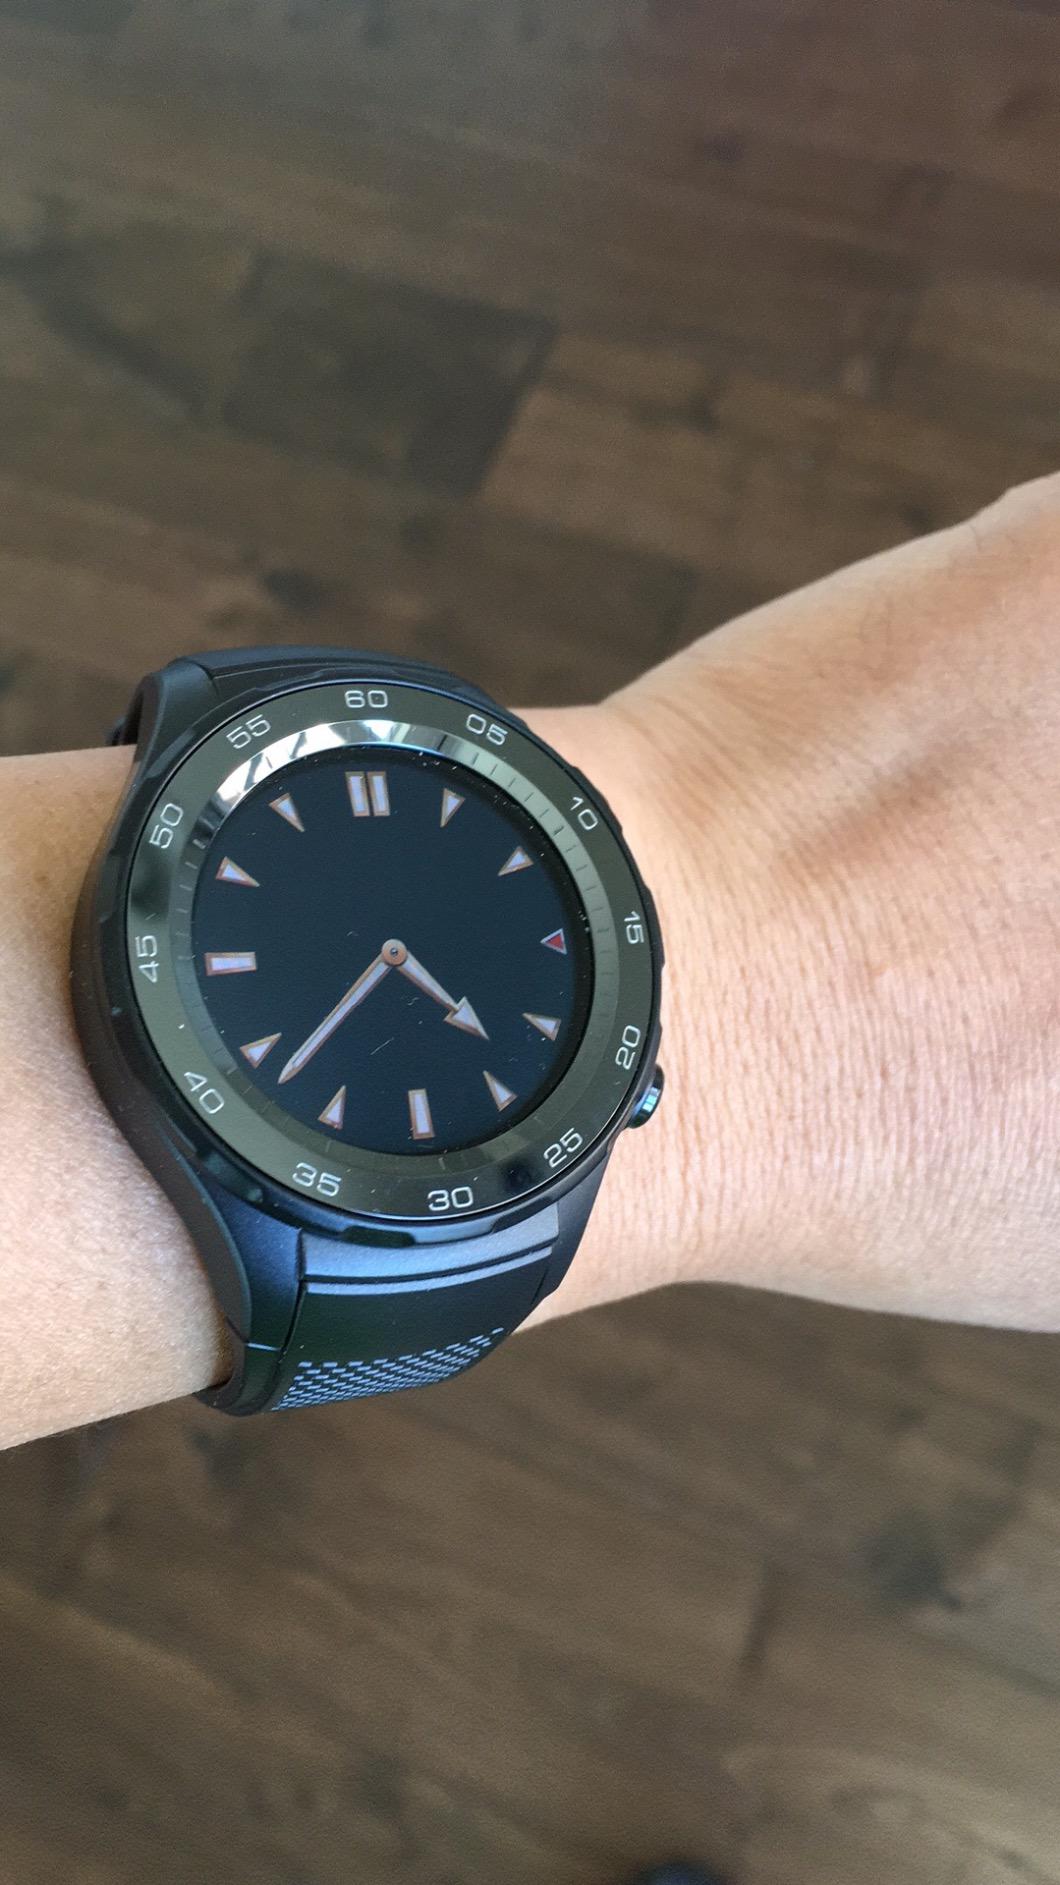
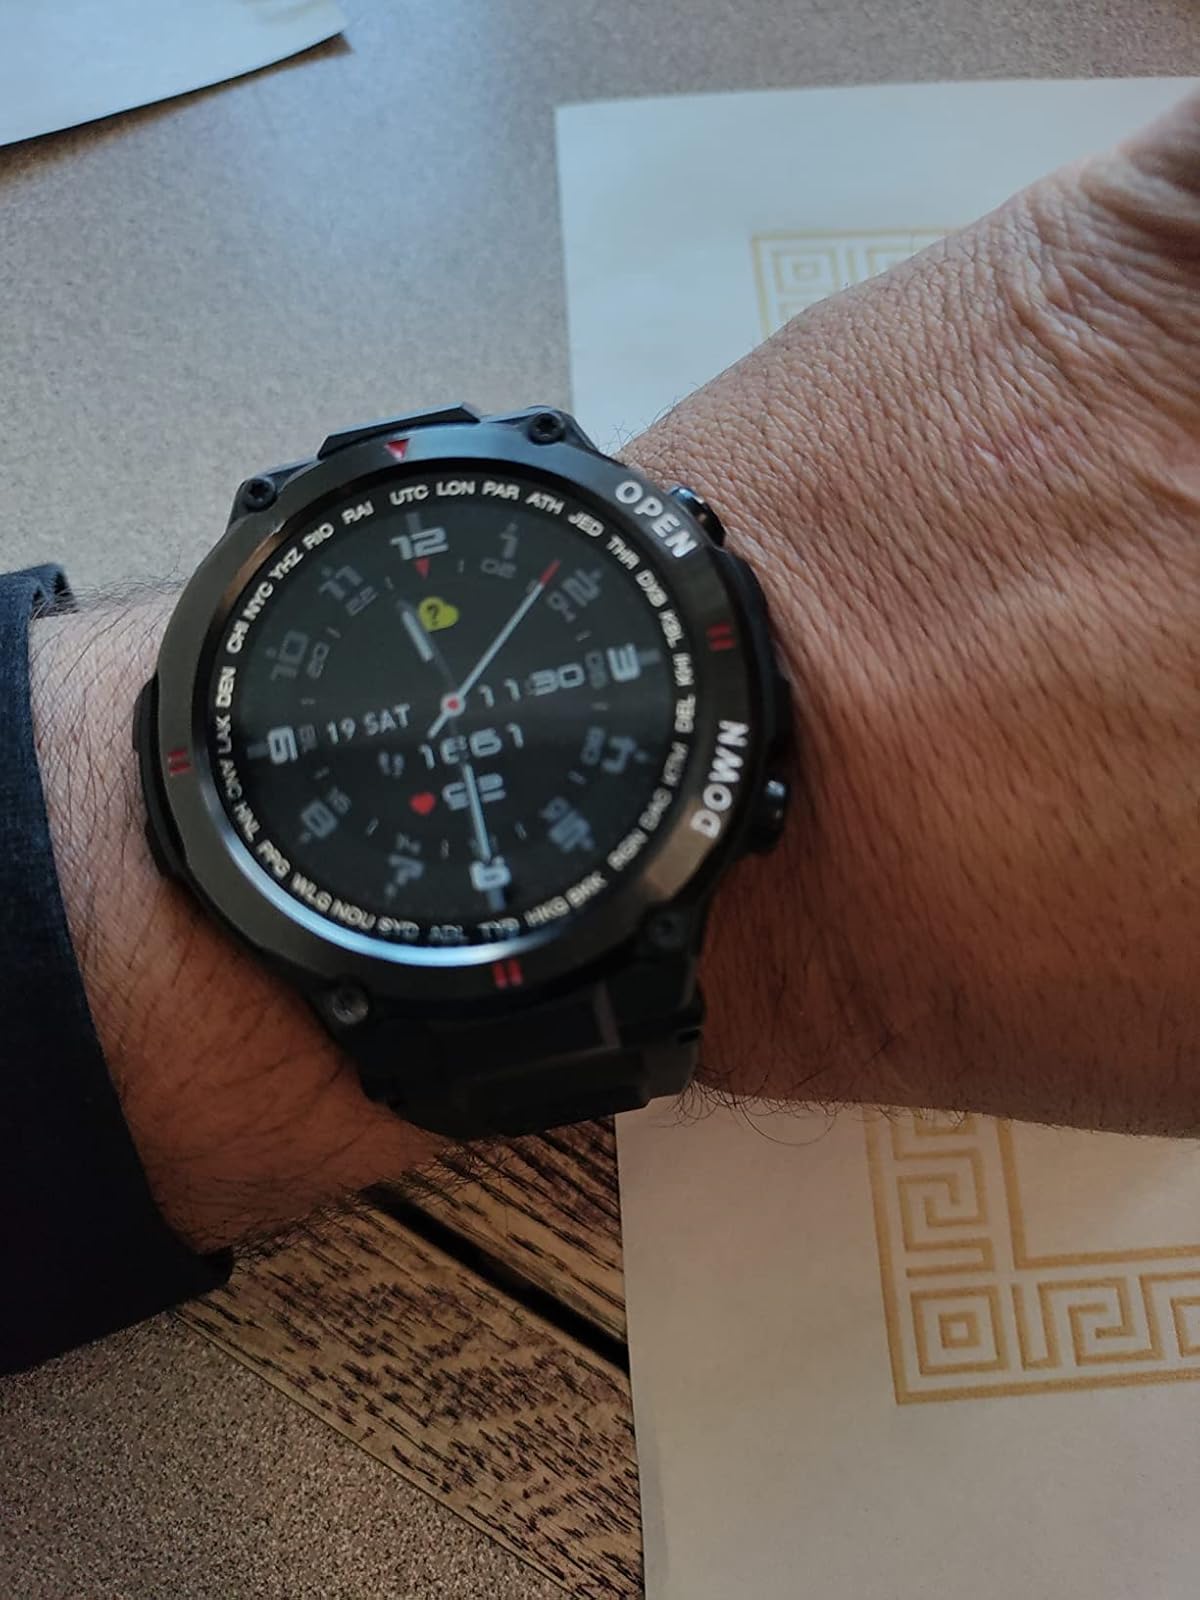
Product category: smartwatch
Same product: no